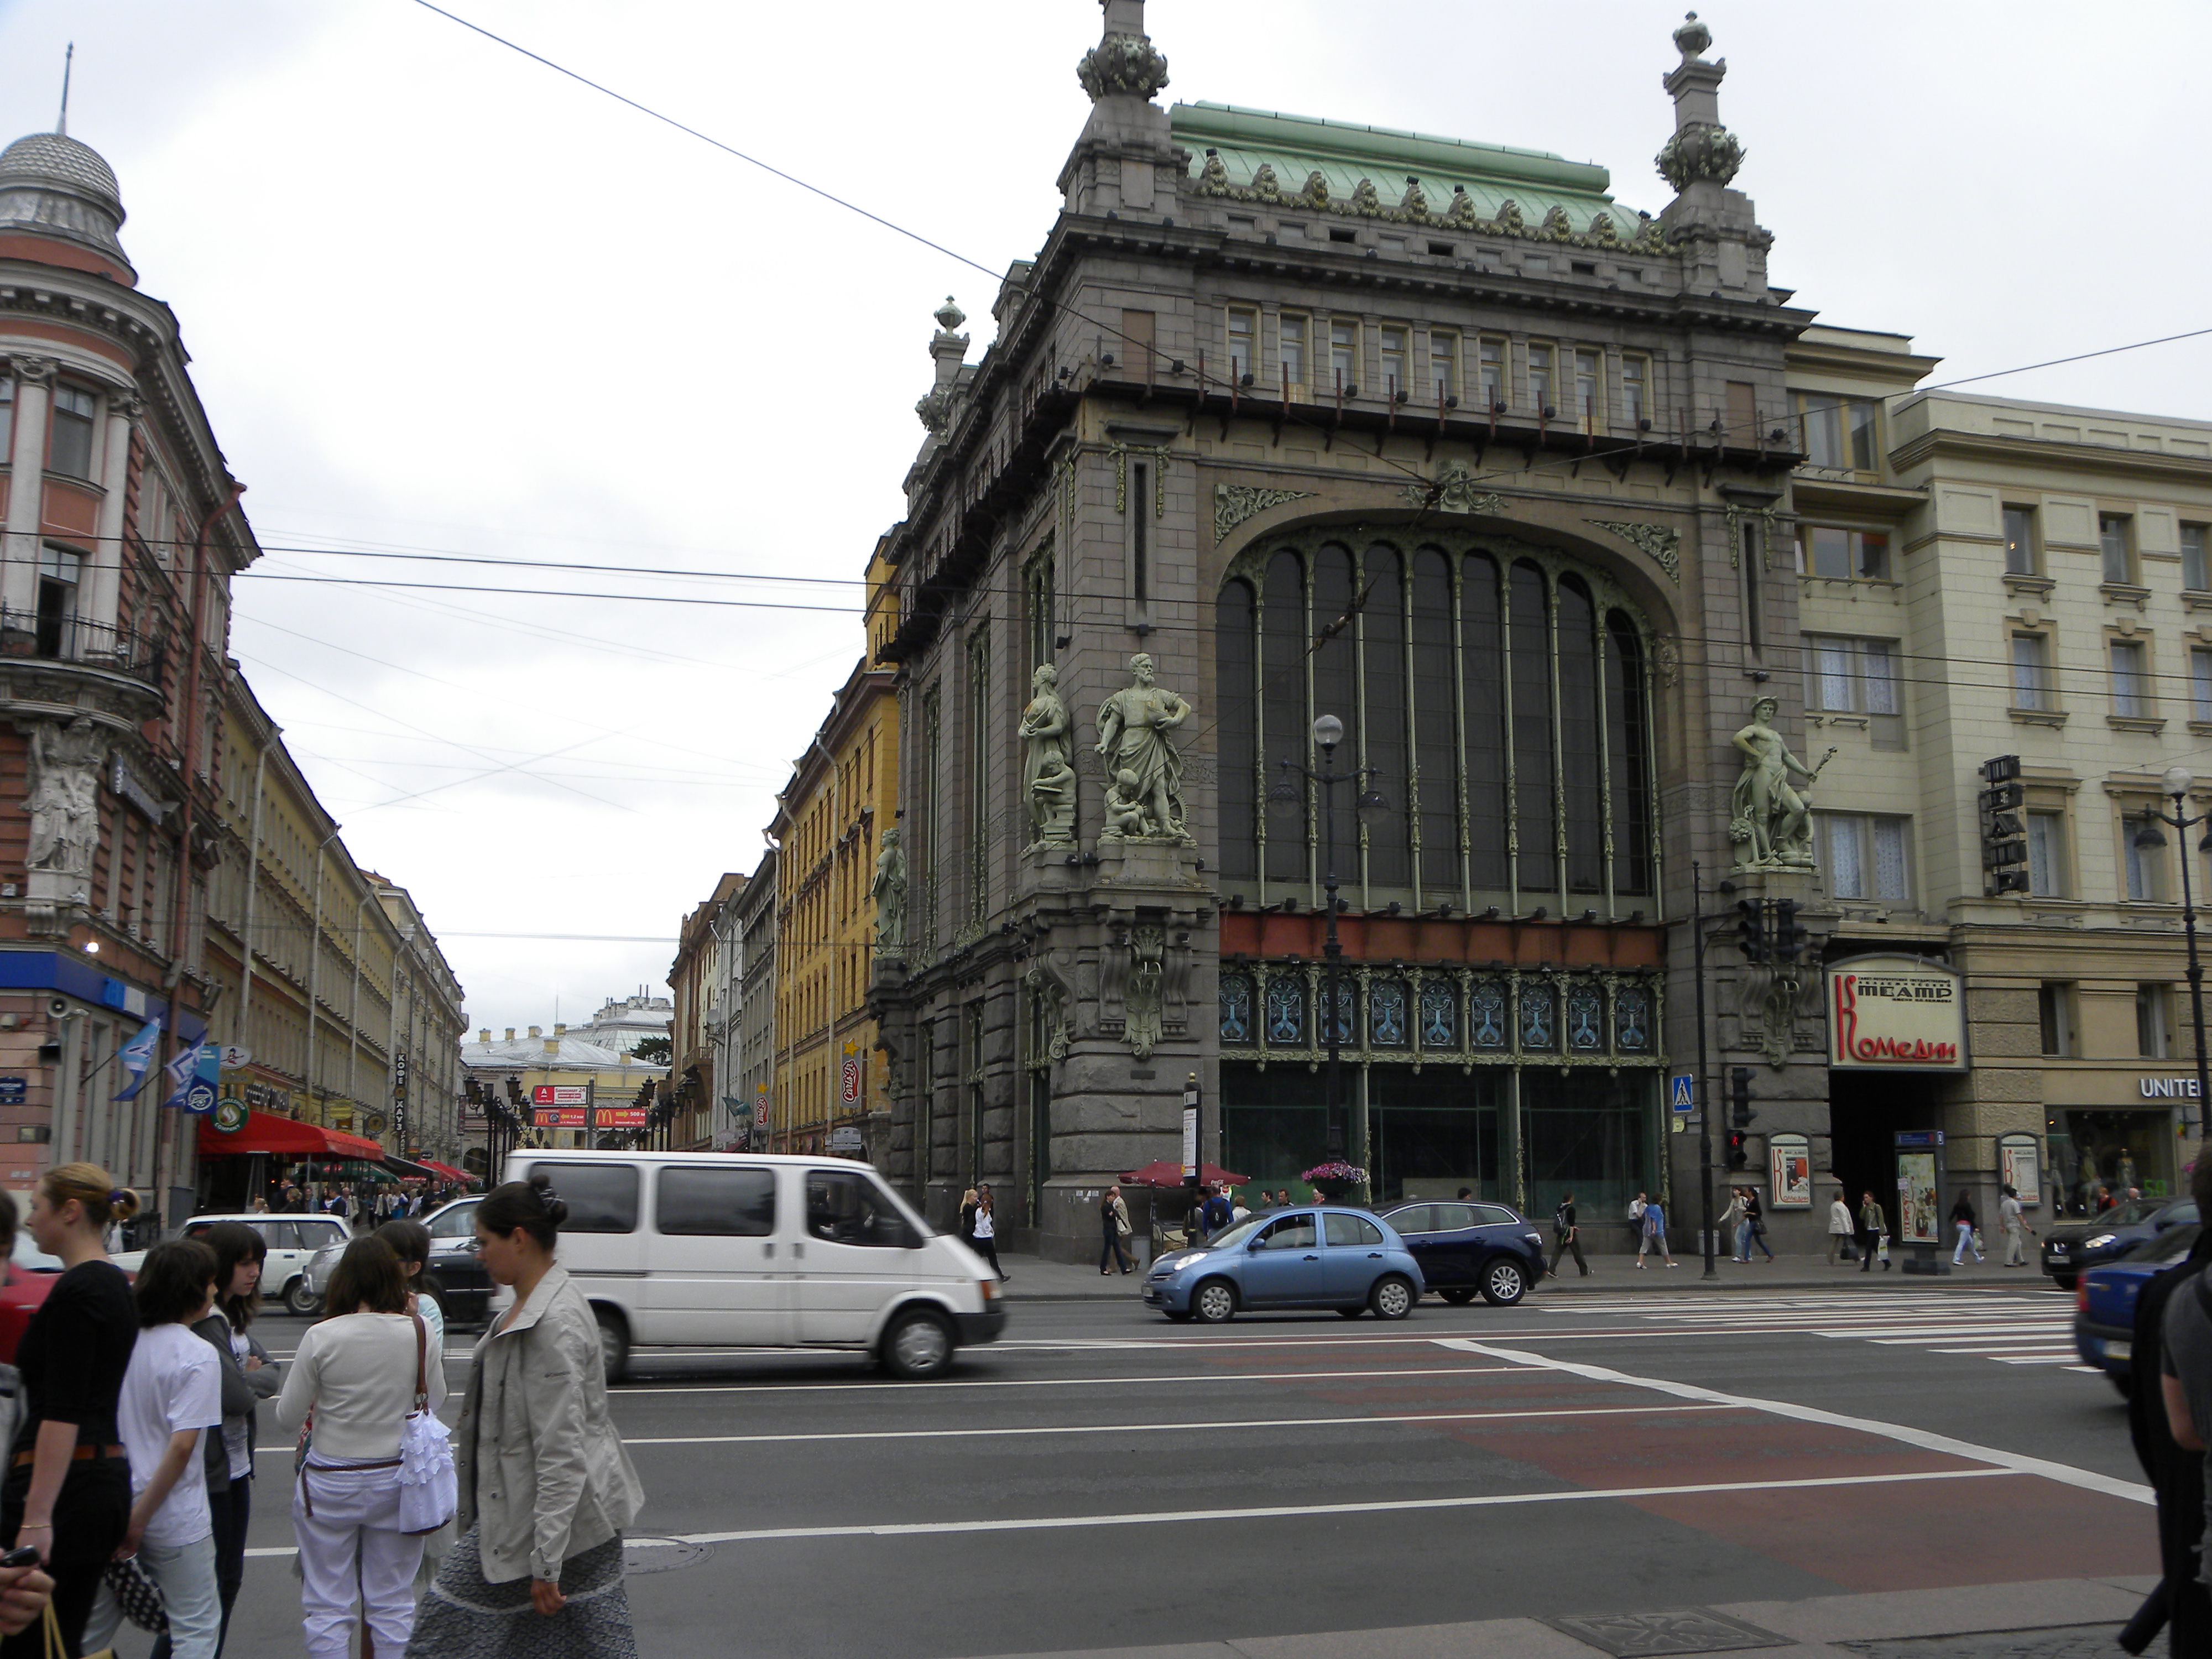
natural, clothing, car, wheel, daytime, vehicle, sky, building, infrastructure, tire, mode of transport, thoroughfare, neighbourhood, cloud, road, window, facade, city, travel, metropolitan area, zebra crossing, urban design, metropolis, urban area, pedestrian, street, mixed use, traffic, van, lane, compact van, downtown, tourism, medieval architecture, arch, town square, family car, light commercial vehicle, pedestrian crossing, vacation, classical architecture, transport, monument, tourist attraction, plaza, compact car, backpack, listed building